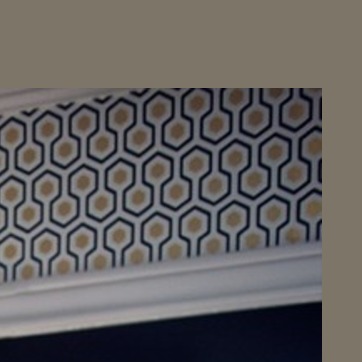
Material: wallpaper